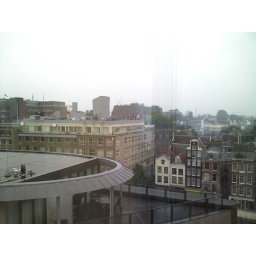
rock band playing on the roof in the distance, during the rain